Pisquetomen

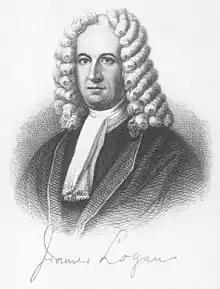
James Logan in about 1740.

In 1731, the Lenape chief Sassoonan visited Philadelphia accompanied by his nephew Pisquetomen, to meet with James Logan, an influential statesman who was then secretary for the Pennsylvania Provincial Council. Logan immediately disliked him, referring to him as "an ill fellow, [Sassoonan]'s next Relation." When he found out that Pisquetomen was Sassoonan's chosen successor, Logan objected, writing to Thomas Penn: "I concerted measures with Sassoonan, when returned to my house, to have that fellow laid aside and a better substituted in his place, which, 'tis hoped, may take effect." Pisquetomen spoke English well enough that by 1733 he served regularly as an interpreter at conferences in Philadelphia. Even though Logan mistrusted him, he had to admit that he was competent, writing: "They have no Interpreter but Pesqueetoman whom we too well know; yet he seems well enough inclined to interpret faithfully, the contrary of which is a very great crime with them."